Bruno De Roeper

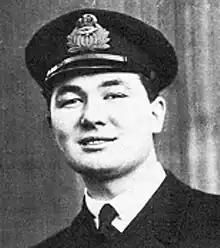

Group Captain Bruno Philip Henry de Roeper, (1892–1965) was a British World War I flying ace credited with five aerial victories, who went on to serve during World War II.